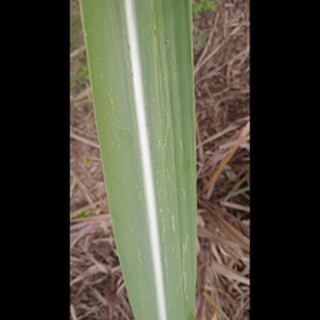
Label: sugarcane_mosaic